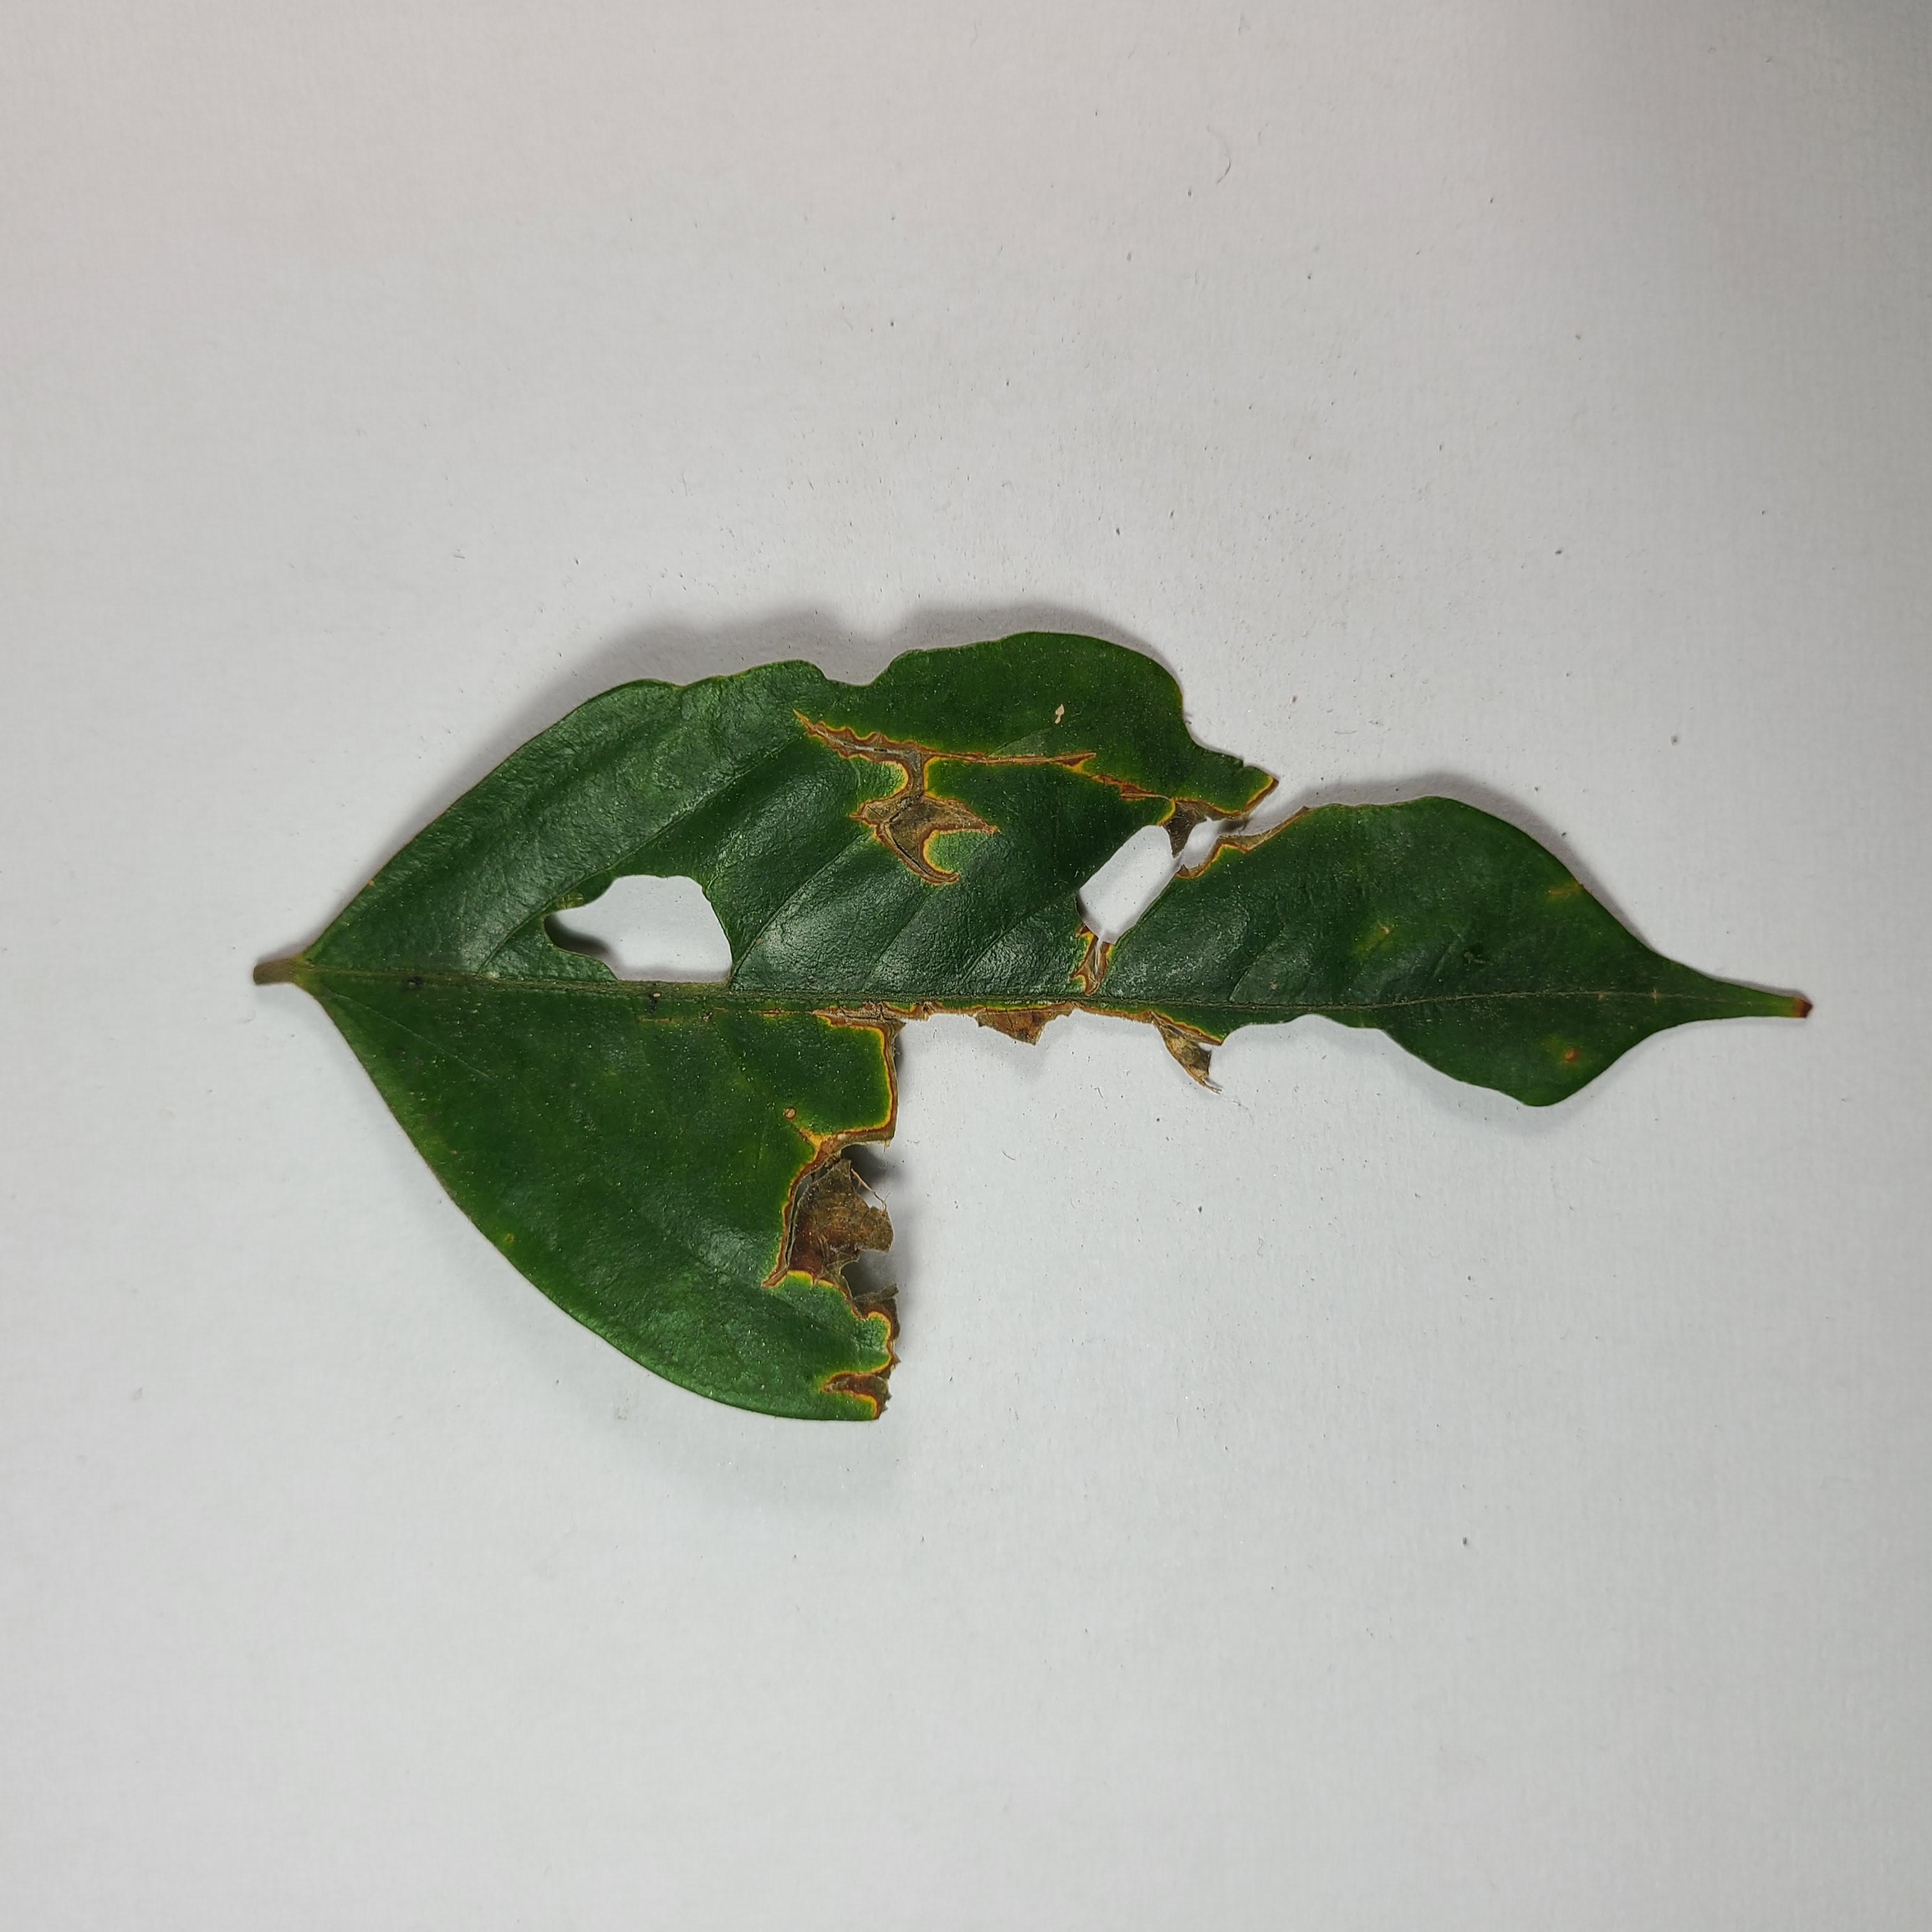
Label: Insect Hole leaves